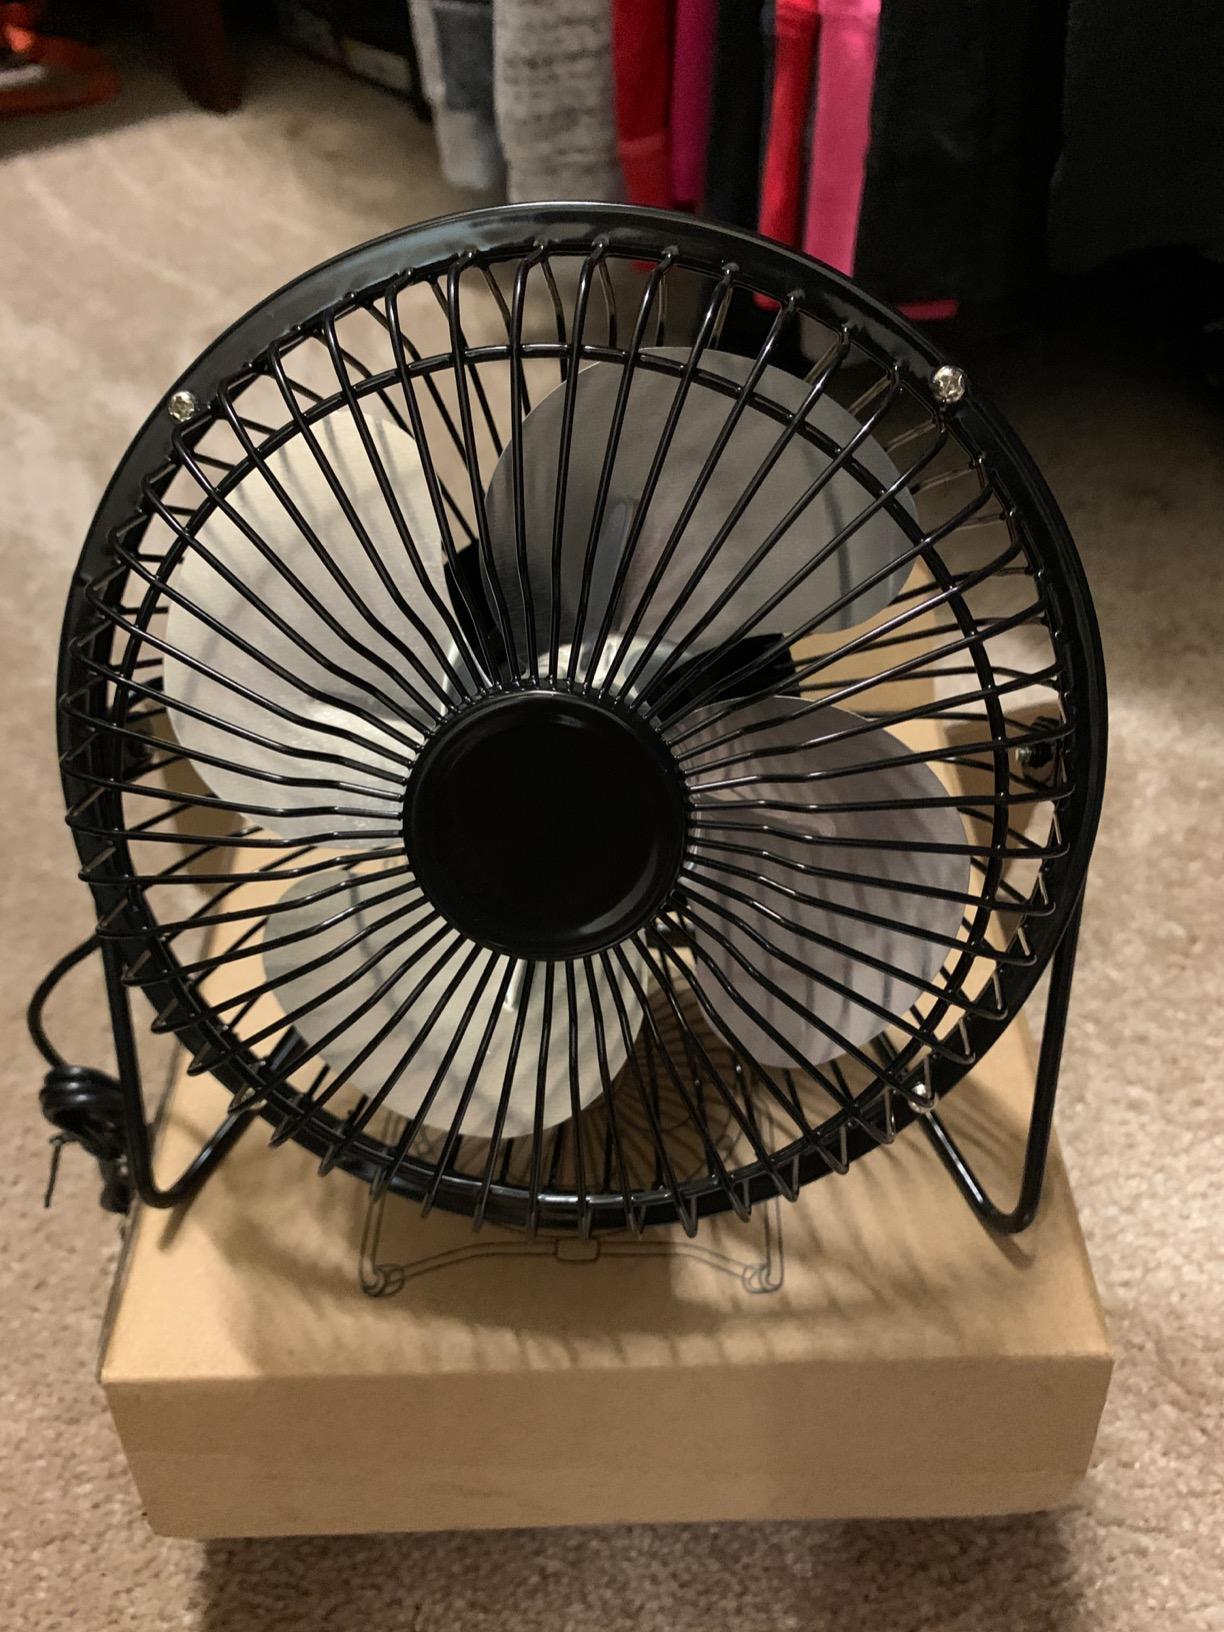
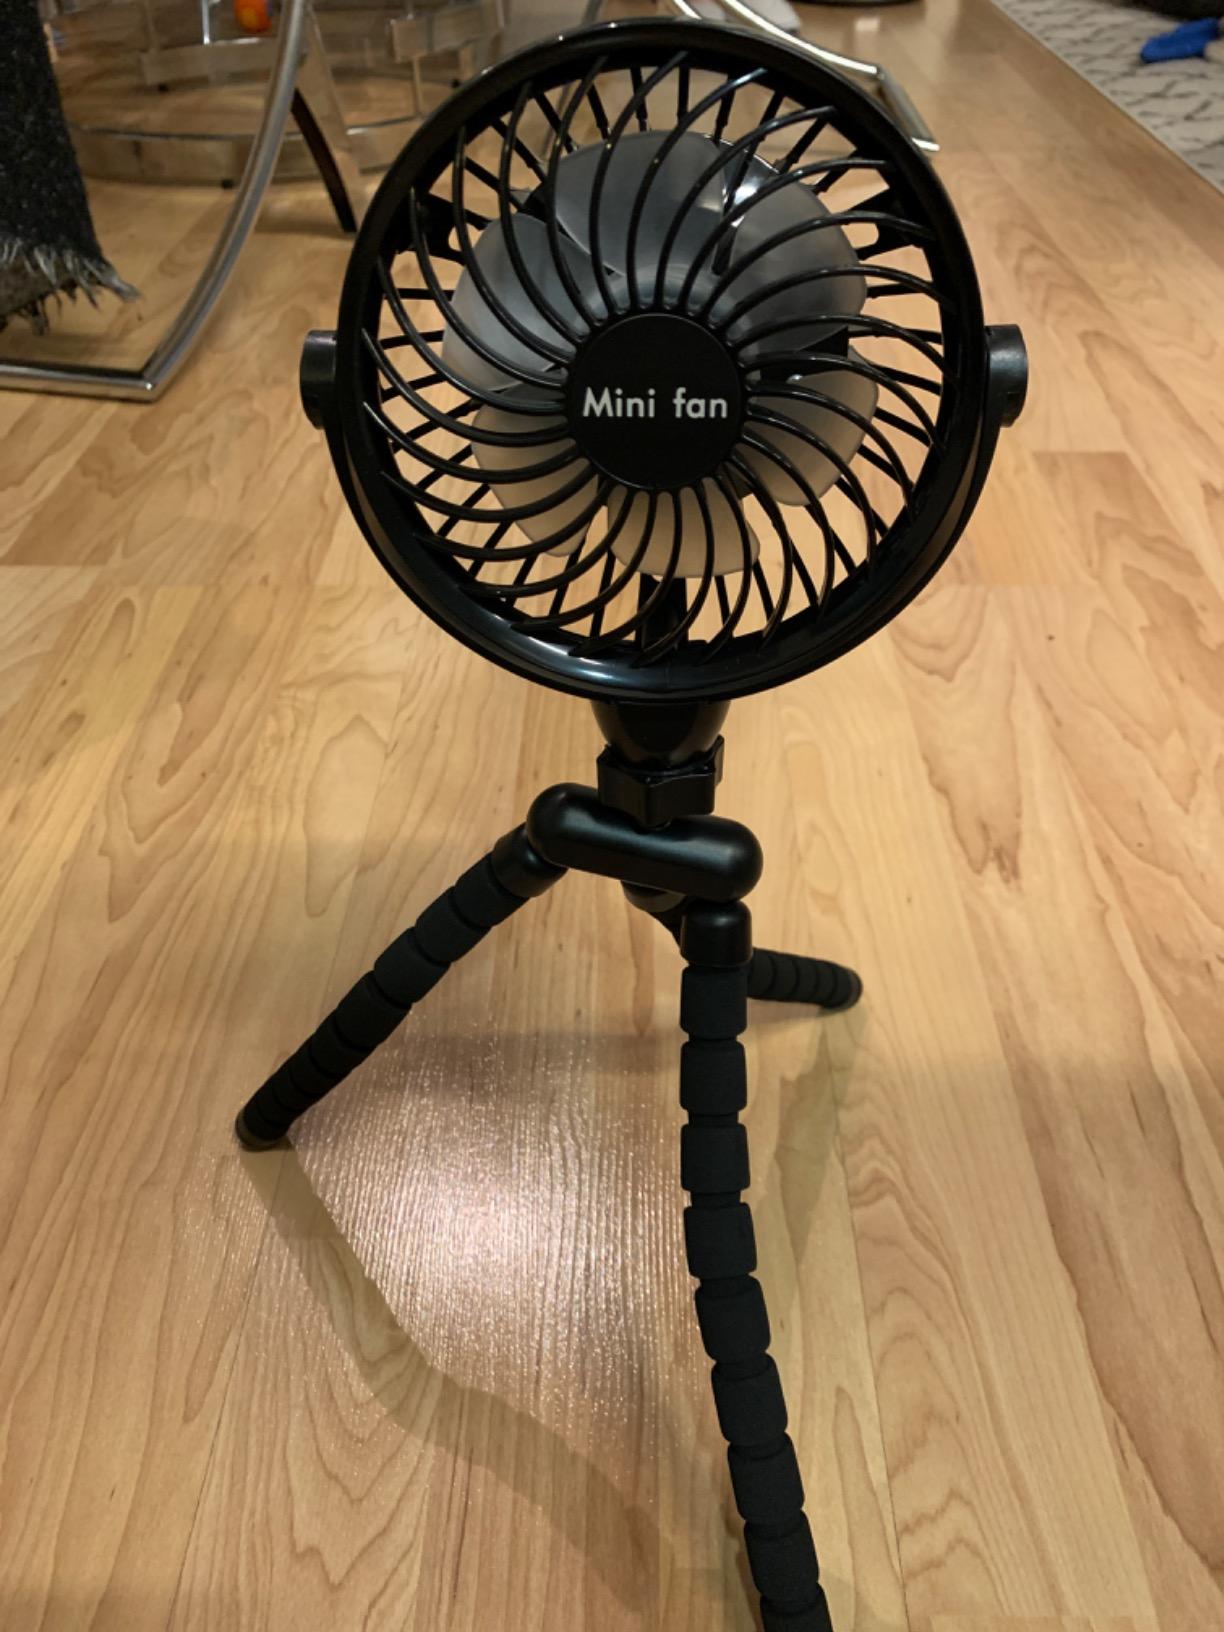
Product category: fan
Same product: no